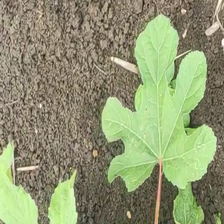
Weed species: Little_Mallow(Malva parviflora)